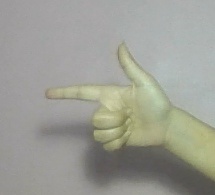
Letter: yaa